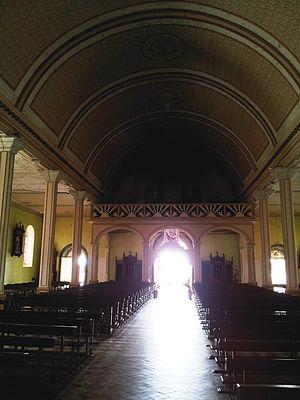
Intérieur de l'église Notre-Dame de la Délivrande du Morne-Rouge
L'église Notre-Dame de la Délivrande est une église catholique située au Morne-Rouge, en France.